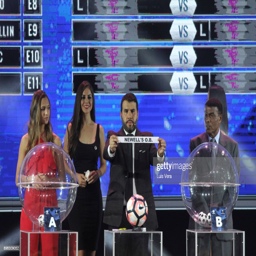
director of competitions announces football team during the official draw .